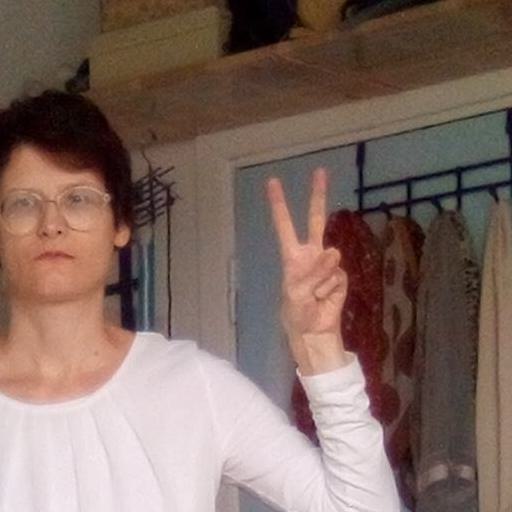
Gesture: peace